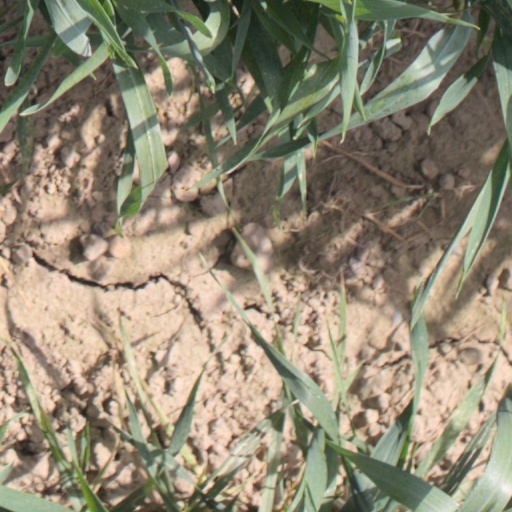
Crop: wheat